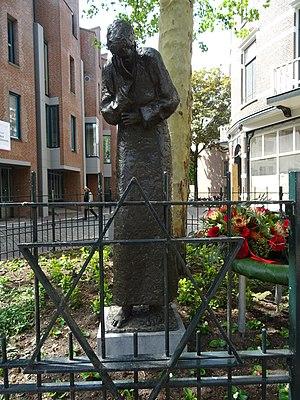
L'histoire des Juifs aux Pays-Bas commence après l'expulsion des Juifs d'Espagne en 1482, quand les premiers Marranes arrivent aux Pays-Bas en 1593 qu'une importante communauté juive se développe dans ce pays. Elle participe grandement à la prospérité du pays jusqu'au xxᵉ siècle quand elle est exterminée lors de l'occupation nazie du pays. Aujourd'hui, il subsiste une communauté juive d'environ 29 900 personnes.